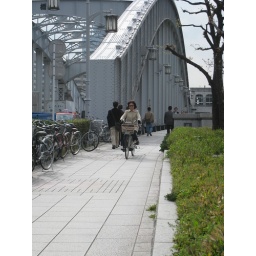
IMG_0589 Tsukiji fish market with bridge close by